Memphis Wood Fire Grills

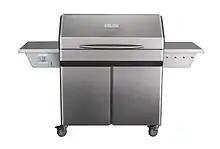
The Memphis Elite Wood Pellet Grill

In an attempt to combine the best attributes of a real wood fire, a convection oven, a high-end gas grill, and a smoker, Memphis created a grill that uses 100 percent natural wood pellets. The grills have an intelligent temperature control panel that is used to set exact temperatures based on cooking needs. Between the different models, the grills have a recorded range of 180–700 °F, the highest of which can be achieved through an open-flame insert.